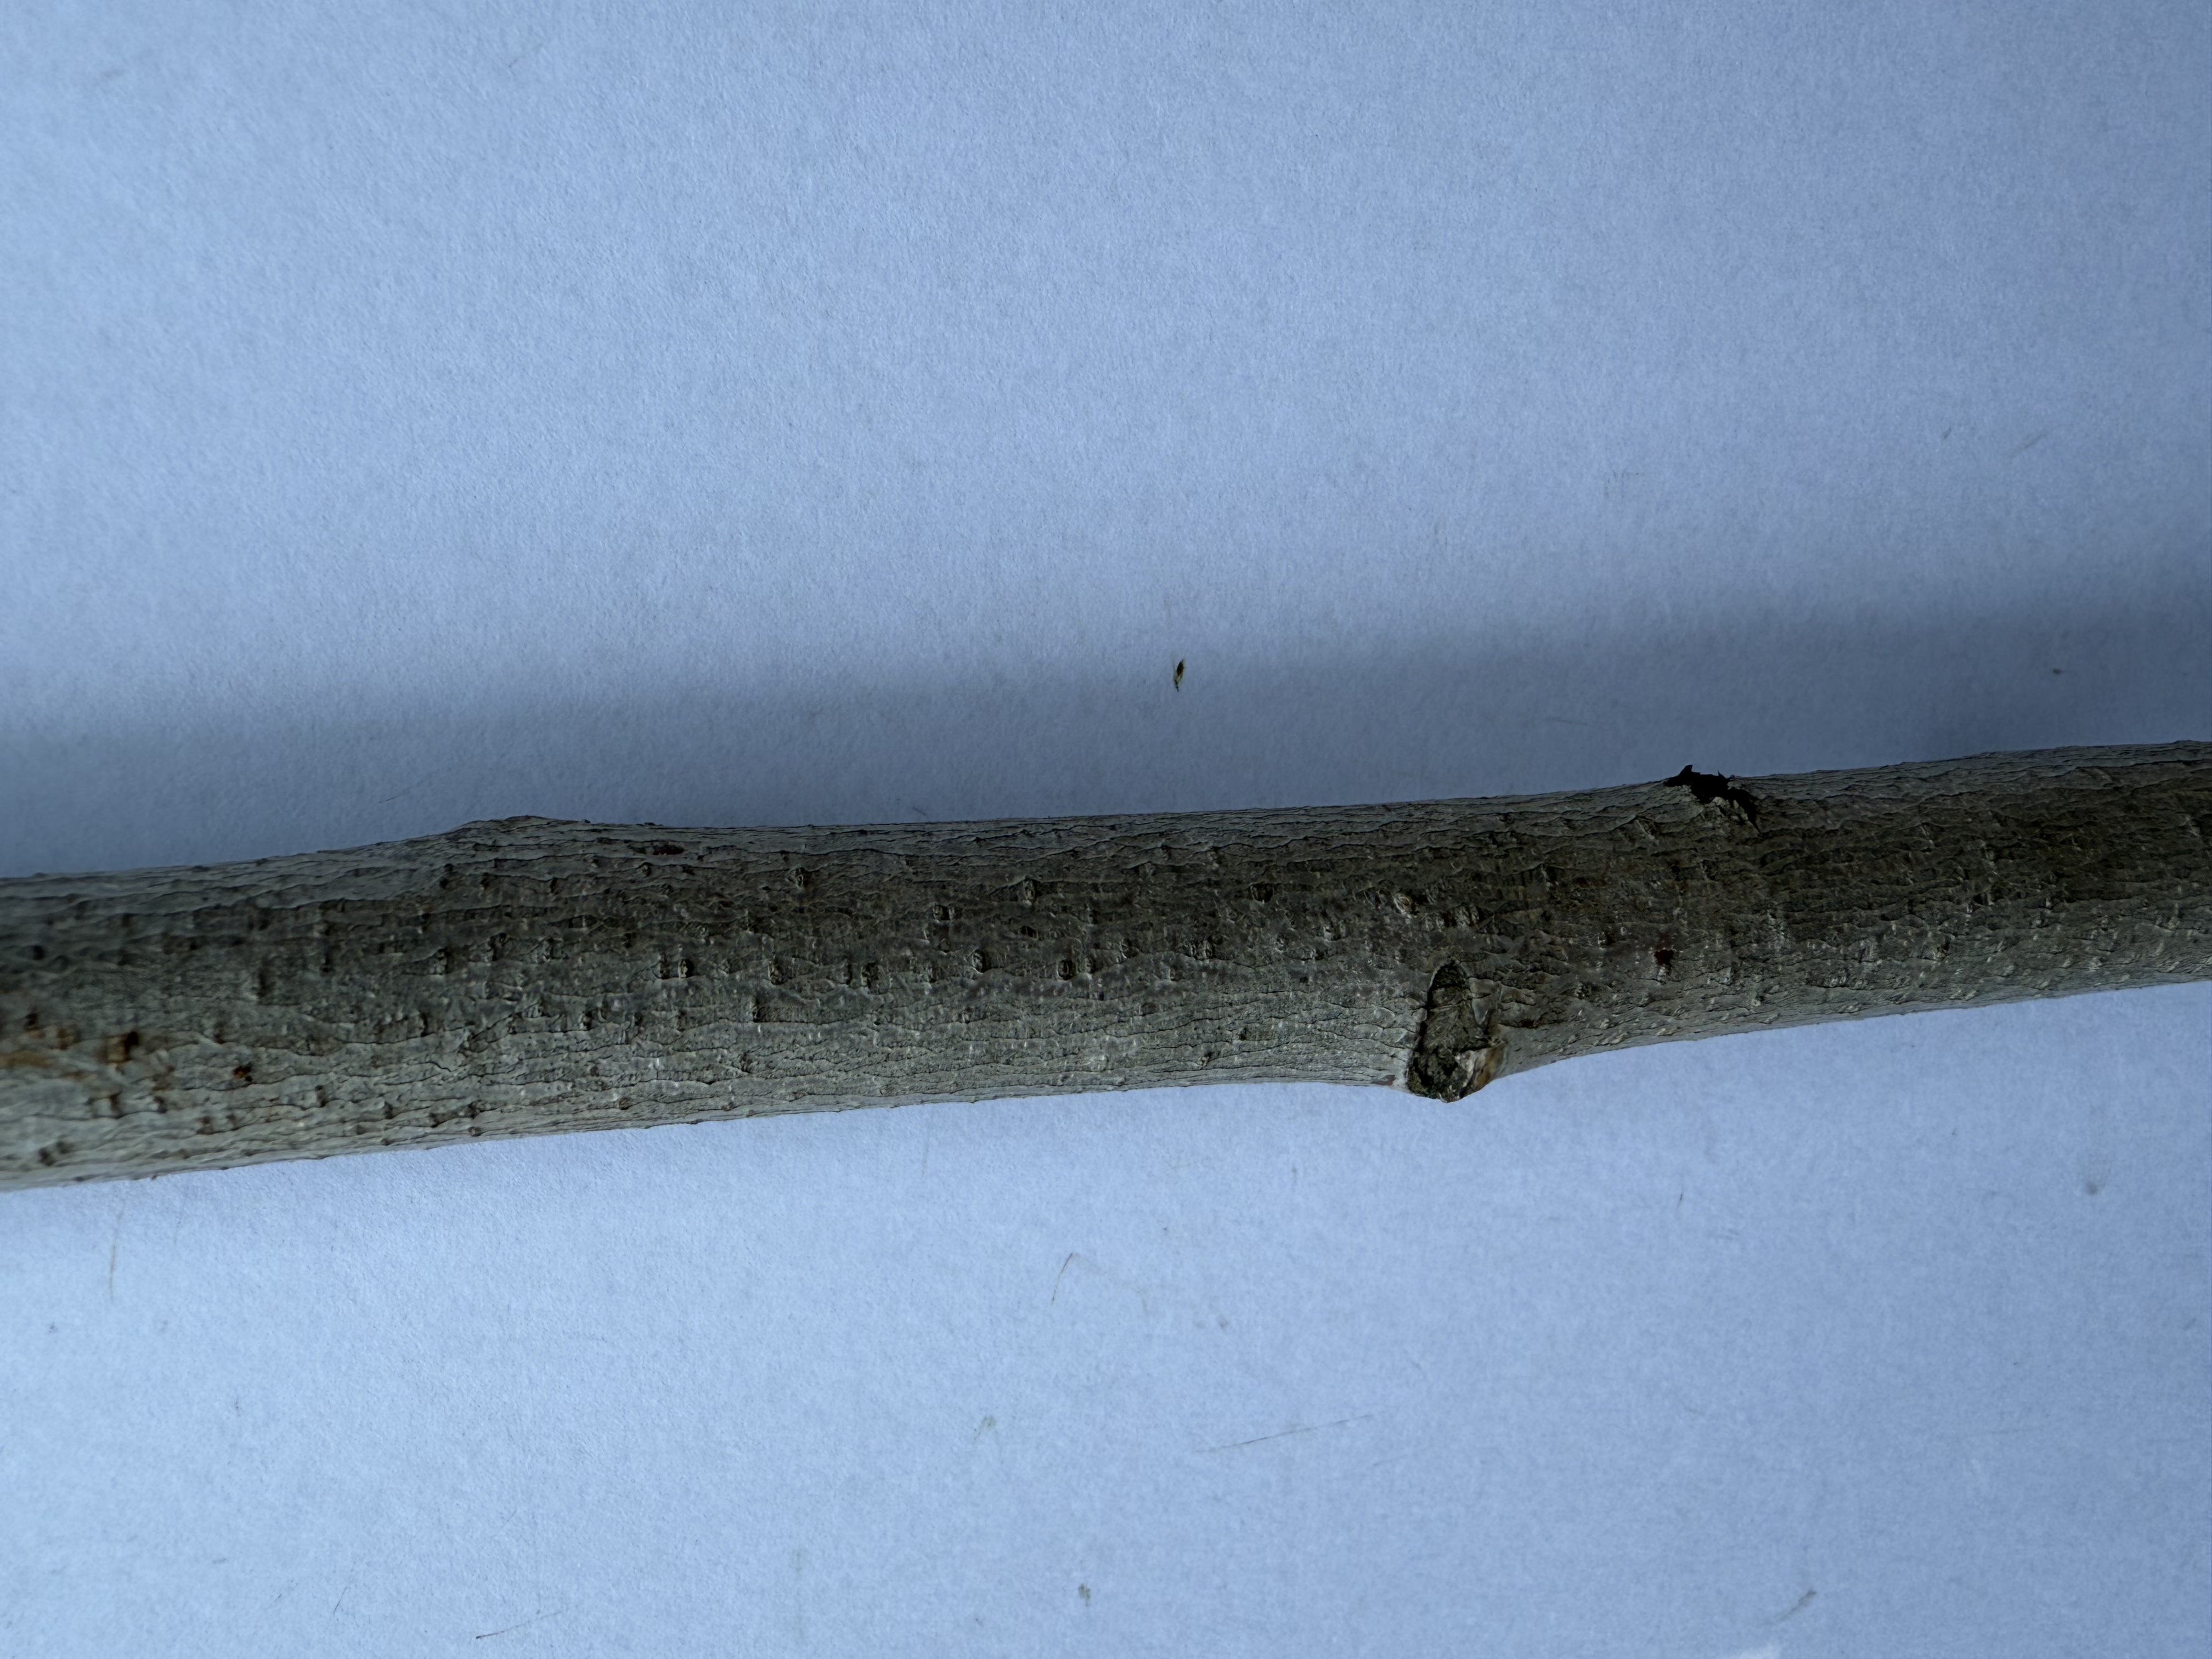
Variety: Red Nectarine